Menachem Begin

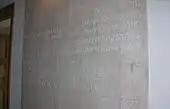
Plaque in memory of Menachem Begin at the Auditorium Maximum, University of Warsaw, where he studied law

In 1978, Begin, aided by Foreign Minister Moshe Dayan and Defense Minister Ezer Weizman, came to Washington and Camp David to negotiate the Camp David Accords, leading to the 1979 Egypt–Israel peace treaty with Egyptian President, Anwar Sadat. Before going to Washington to meet President Carter, Begin visited Rabbi Menachem M. Schneerson for his advice. Under the terms of the treaty, brokered by US President Jimmy Carter, Israel was to hand over the Sinai Peninsula in its entirety to Egypt. The peace treaty with Egypt was a watershed moment in Middle Eastern history, as it was the first time an Arab state recognized Israel's legitimacy whereas Israel effectively accepted the land for peace principle as blueprint for resolving the Arab–Israeli conflict. Given Egypt's prominent position within the Arab World, especially as Israel's biggest and most powerful enemy, the treaty had far reaching strategic and geopolitical implications.